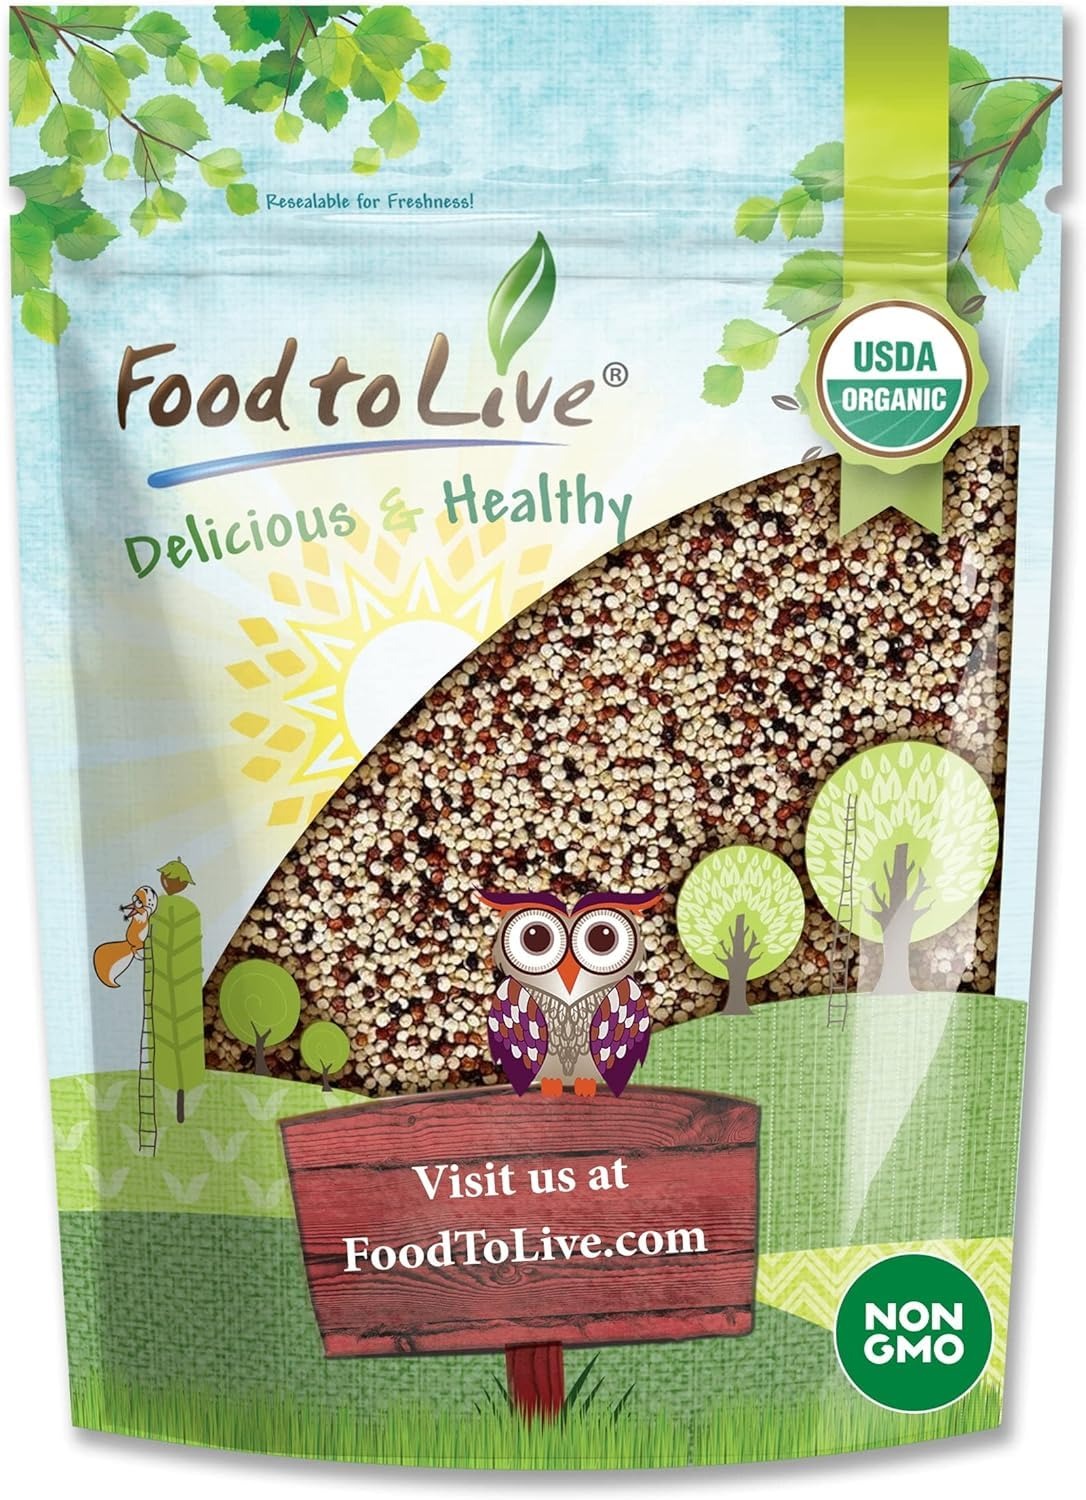
Item Name: Food to Live Organic Tri-Color Quinoa, 4 Pounds — Non-GMO, Blend of White, Black, and Red Quinoa, Whole Grain, Non-Irradiated, Kosher, Vegan, Sproutable, Sirtfood, Bulk. Source of Fiber, Protein
Bullet Point 1: ✔️MIX IN ONE PACK: One pack contains Organic Quinoa, Organic Red Quinoa, and Organic Black Quinoa.
Bullet Point 2: ✔️GLUTEN-FREE & NON-GMO: Food to Live Organic Tri-color Quinoa is a certified organic product with no gluten.
Bullet Point 3: ✔️WIDE USE: There are hundreds of fantastic quinoa recipes for all occasions.
Bullet Point 4: ✔️GOOD FOR ANY DIET: Organic Tri-color Quinoa from Food to Live is rich in dietary fiber and low in saturated fat & sodium.
Bullet Point 5: ✔️NUTRITIOUS: Organic Tri-color Quinoa is a storehouse of various vitamins and minerals.
Product Description: One pack contains three types of quinoa: white - is the most popular of the three types. Used, for example, as a substitute for rice or couscous. red - has a slightly richer taste than white. In comparison with white, a little more crispy. black - of all three has the strongest taste. Cooked very crispy. Organic Quinoa Rich in amino acids, enzymes, vitamins, minerals and antioxidants. It also refers to superfood. Quinoa is one of the most beneficial cereals. Organic Quinoa has more vitamins and nutrients than other similar products. Quinoa contains riboflavin, fiber, complex carbohydrates and folic acid. Quinoa is an excellent source of whole vegetable protein (there is more protein in it than in buckwheat). Therefore, high protein content makes quinoa an indispensable product for pregnant women, children, and people engaged in heavy physical or mental labor. Quinoa replenishes the strength of your body and gives it all the necessary minimum of nutrients. In addition to the unique protein composition, quinoa has a complete set of essential substances - vitamins of group B, phosphorus, iron, zinc, potassium, calcium. Organic Quinoa is absorbed by the body substantially completely. Quinoa contains a sufficient amount of lysine, an amino acid that promotes better absorption of calcium. It is important to note that quinoa does not contain gluten, so it can even be used by people with allergies. You can include Organic Quinoa in your daily diet in various ways: - cook like rice; - breakfast (cooked with milk, honey, and cinnamon); - added to the dough for cookies, muffins, and cakes; - part of various soups; - add to salads; - combined with legumes. If you need to cook quinoa, first you should soak it in boiling water for 5 minutes, then rinse with water. Brewed in a ratio of 1: 2
Value: 64.0
Unit: Ounce

Price: 20.99